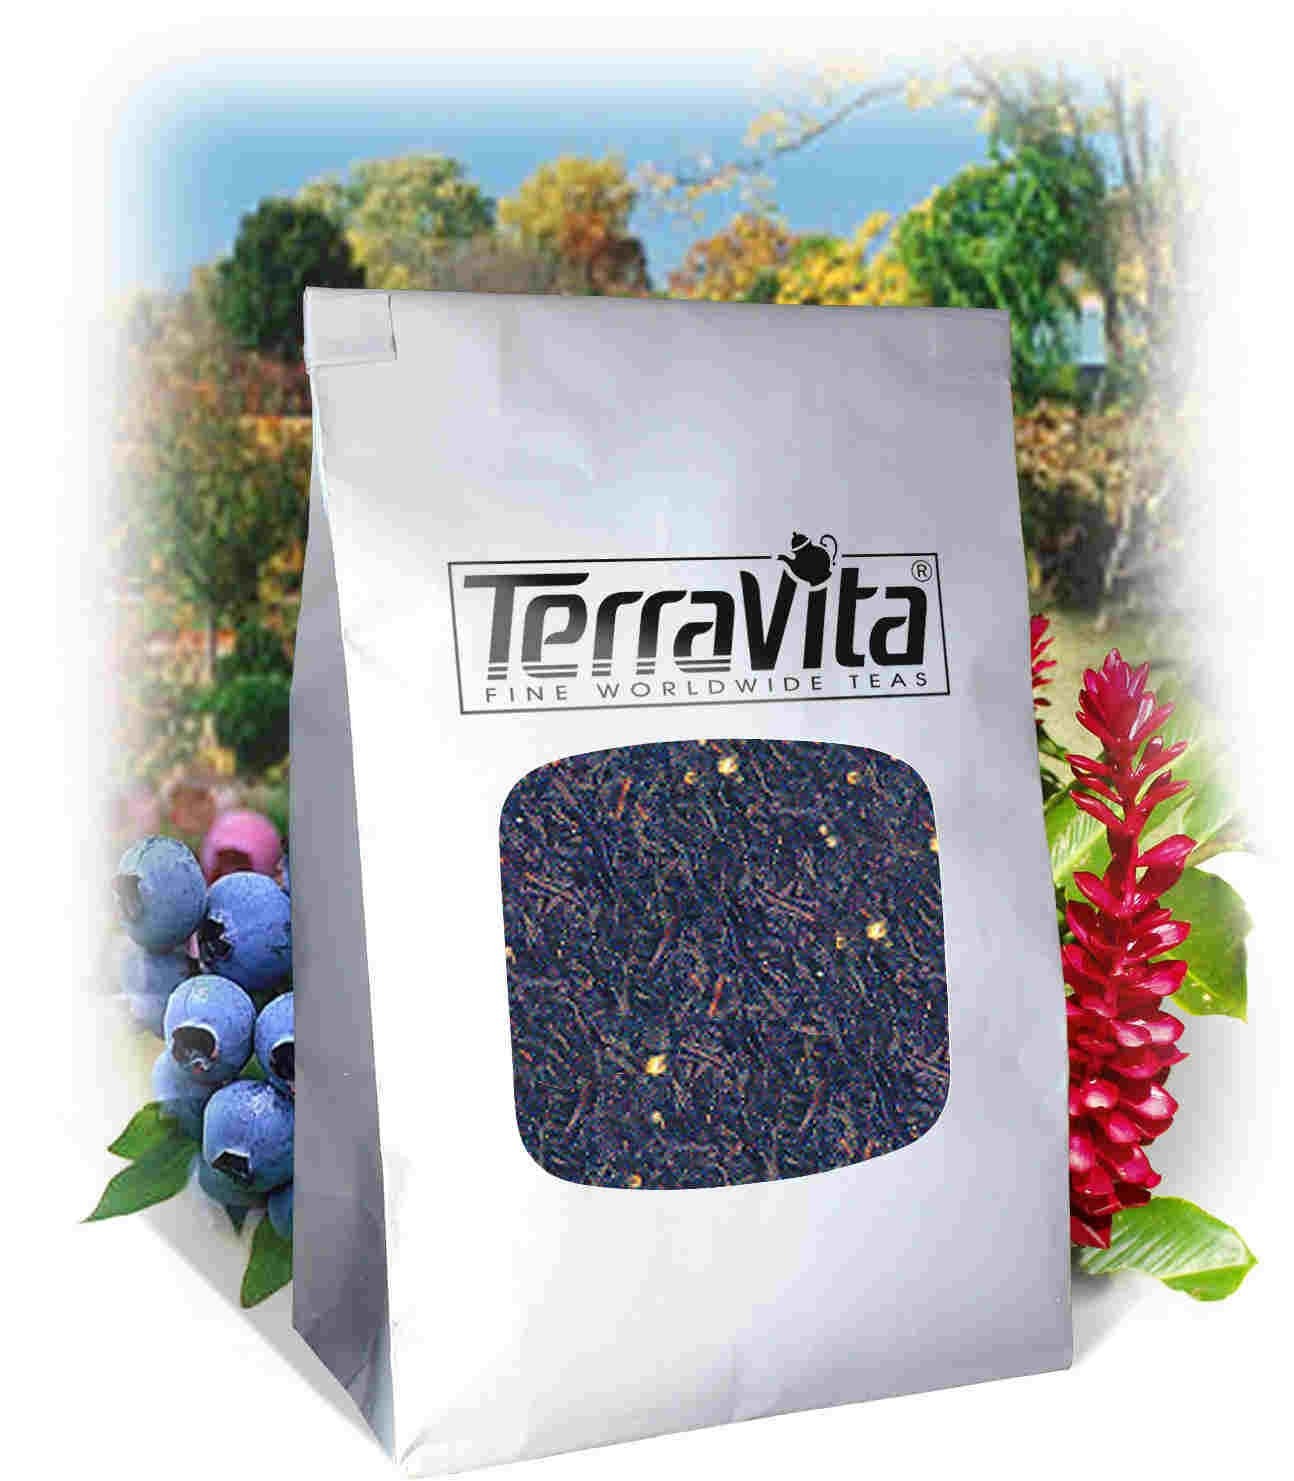
Item Name: Pineapple Black Tea (Loose) (4 oz, ZIN: 427300)
Bullet Point 1: The Pineapple is native to southern Brazil and Paraguay. It was first discovered in November, 1493, by Christopher Columbus, (is there anything he didn't discover?!) He brought some back to Europe with him and the rest, as they say, is history. - The Pineapple came to be so coveted by European nobility for its sweet flavor and grand appearance that King Charles II of England once posed for an official portrait receiving one as a gift. Pineapples were a big hit in colonial America as well - but
Bullet Point 2: No fillers.
Bullet Point 3: Manufacturer: TerraVita
Bullet Point 4: Size: 4 oz
Bullet Point 5: Loose Leaf Black Tea - Packed in a convenient upright pouch!
Product Description: The Pineapple is native to southern Brazil and Paraguay. It was first discovered in November, 1493, by Christopher Columbus, (is there anything he didn't discover?!) He brought some back to Europe with him and the rest, as they say, is history. - The Pineapple came to be so coveted by European nobility for its sweet flavor and grand appearance that King Charles II of England once posed for an official portrait receiving one as a gift. Pineapples were a big hit in colonial America as well - but early s appeared to prize the fruit more for its appearance than its taste. In some cases merchants even rented them by the day to Southern matrons who would use them to decorate their tables - pineapples being highly regarded as important symbols of hospitality. - Serve this fabulous tea to guests and carry on the tradition. A dash of sugar helps to bring out the natural sweetness of the fruit. Serve over ice for a real Southern delicacy! - We only use high grown Ceylon tea from estates more than 5500 feet above sea level; We only use natural flavors, giving a clean true taste with no chemical aftertaste - Hot tea brewing method: Bring freshly drawn cold water to a rolling boil. Place 1 teaspoon of tea for each cup into the teapot. Pour the boiling water into the teapot. Cover and let steep for 3-7 minutes according to taste (the longer the steeping time the stronger the tea). Even though milk and a dash of sugar help enhance the flavor character on this tea, it is perfectly acceptable to consume this tea &quot;straight-up.&quot; - Iced tea brewing method (to make 1 liter/quart): Place 6 teaspoons of tea into a teapot or heat resistant pitcher. Pour 1 1/4 cups of freshly boiled water over the tea. Steep for 5 minutes. Quarter fill a serving pitcher with cold water. Pour the tea i
Value: 4.0
Unit: Ounce

Price: 15.02